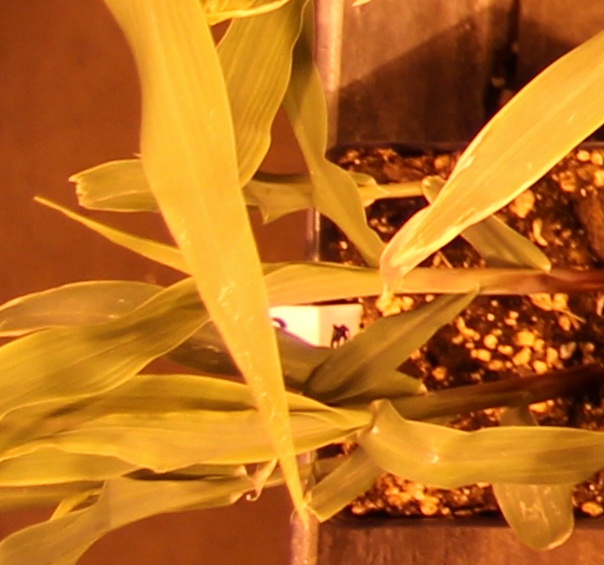
Label: Corn